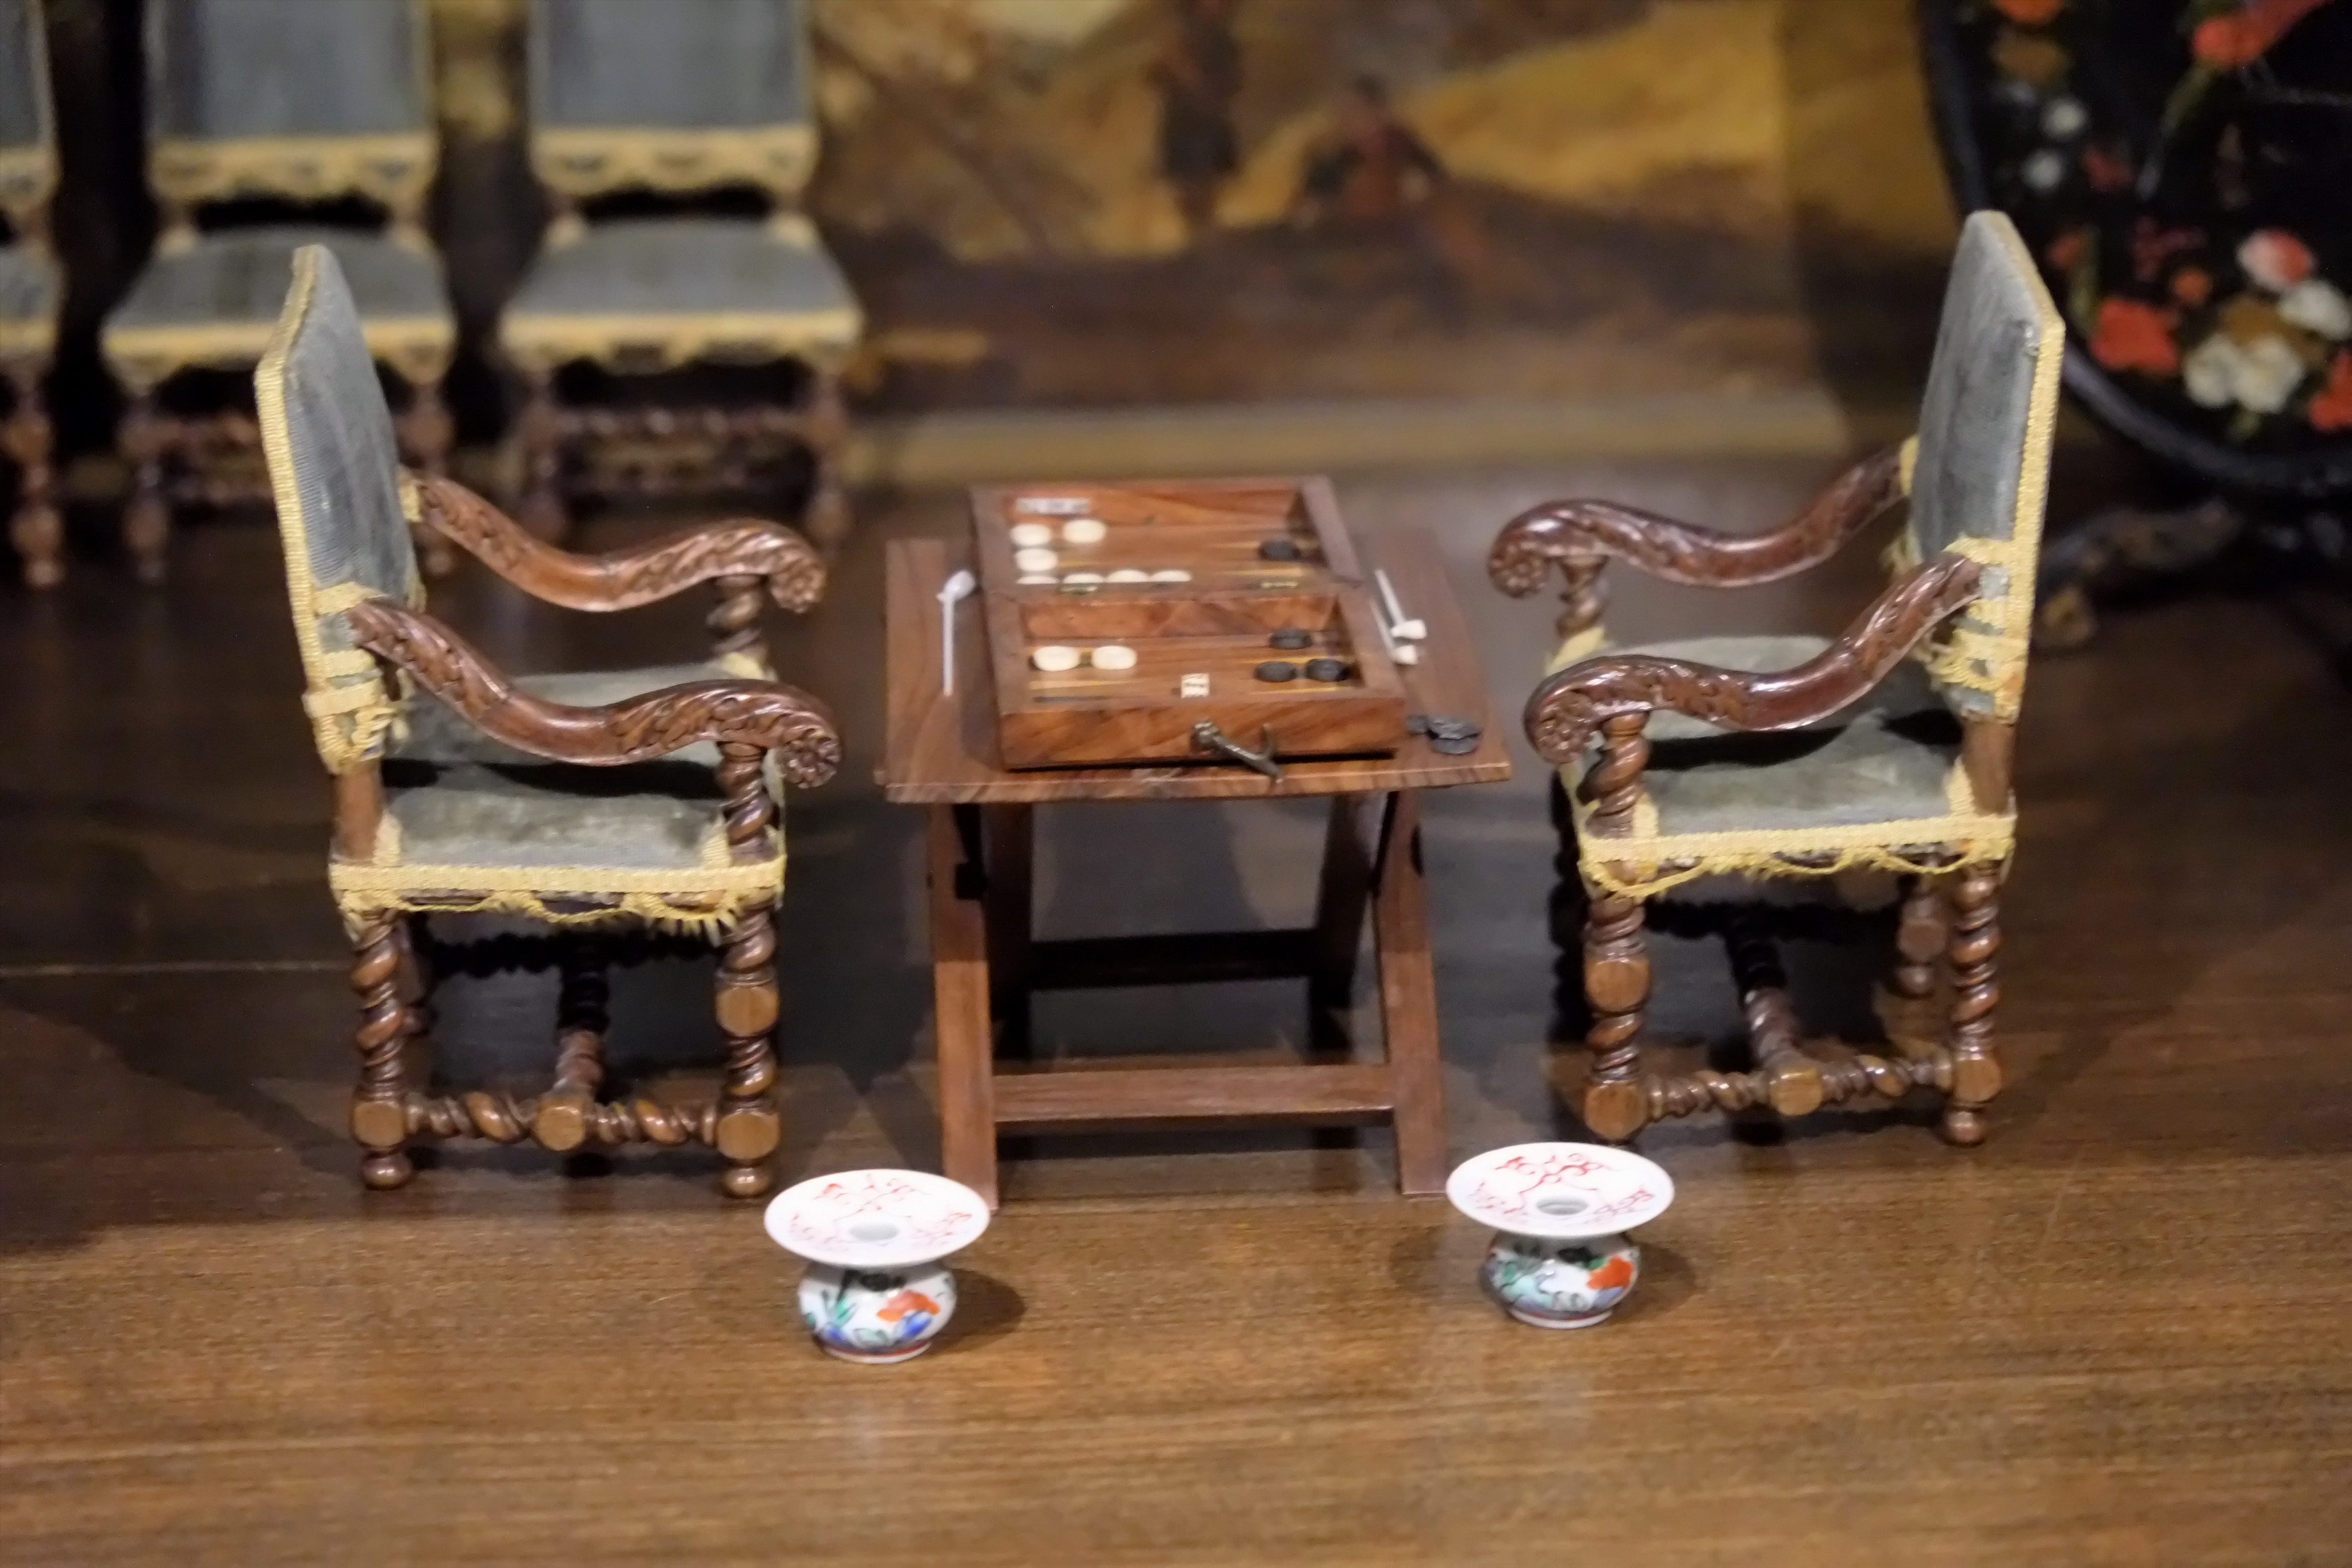
table, wood, antique, chair, furniture, amsterdam, netherlands, fuji, fujixxseriesxe1travel